California Special Mustang

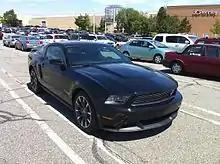
2011 California Special GT/CS

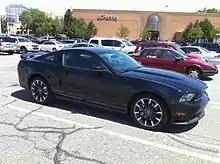
2011 California Special GT/CS side

In 2010, Ford reintroduced the California Special package for its 2011 Mustang GT models. The new California Special Package (402A) is the first built on a 5.0 liter engine in a Mustang GT. The 2011 California Special package 402A includes a unique chrome billet grille with a tri-color Mustang pony logo, for 2012, Ford replaced the chrome billet grille with a black plastic unit that retained the tri-bar Mustang logo, GT/CS faded side stripes, unique lower fascia with fog lights, unique "GT" 19-inch rims with 245-45/19 tires, California Special decklid "faux" gas cap emblem, premium GT/CS floormats, pedestal rear spoiler, unique rear fascia, California Special interior with unique carbon finish on door panels, instrument panel and leather seats. Available in coupe or convertible body styles with a manual or automatic transmission. The option for the 402A California Special Package is US$1,950.00.